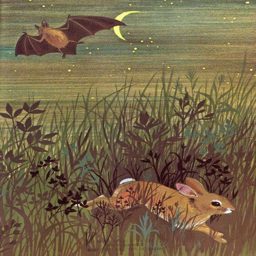
bat and rabbit illustration from children 's book , by writer